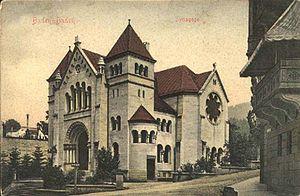
La synagogue de Baden-Baden a été construite en 1899 pour la communauté juive de Baden-Baden ainsi que pour les nombreux curistes juifs. Comme la majorité des synagogues en Allemagne, elle sera détruite par les nazis en 1938.